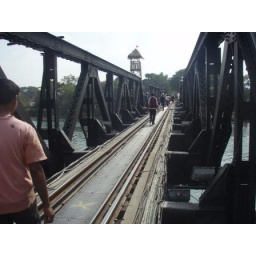
the bridge over the river kwai